Pool Rock Plantation

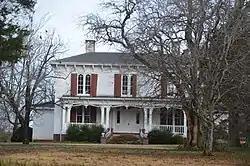
Front of the house

Pool Rock Plantation is a historic plantation house located near Williamsboro, Vance County, North Carolina. It consists of two, two-story sections. The older was built in 1757 by James Mitchell, an immigrant from Lunenburg County, Virginia. His daughter, Amy Mitchell, married Michael Satterwhite in the house in 1759. It is a two-story, three-bay, Federal style frame structure. It forms the rear section. About 1855, a more ornate two-story, three-bay, Italianate style frame structure attributed to Jacob W. Holt (1811-1880). The later section has a shallow hipped roof and overhanging eaves. The two sections are joined by a two-story hallway linker. Also on the property is a contributing one-story, hip roof office building.